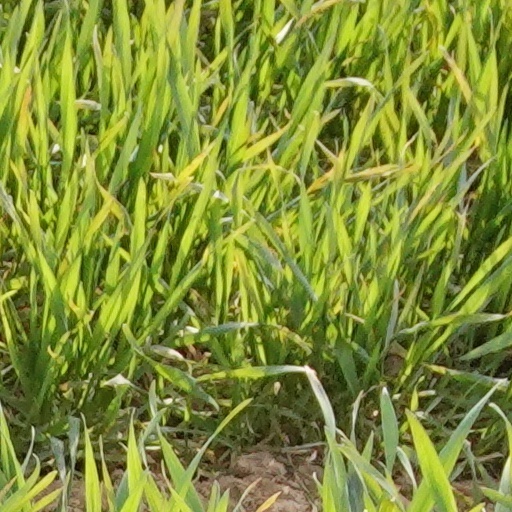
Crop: wheat